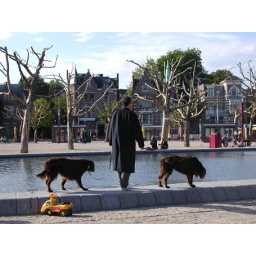
dogs and cats in amsterdam